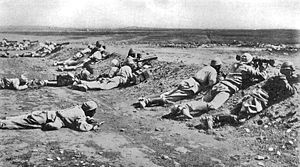
Andet slag om Gaza / Slaget / 19 April / Infanteriangreb / Angreb ved kysten - 53. division
Osmanniske maskingeværskytter
Det Andet slag om Gaza blev udkæmpet mellem 17. og 19. april 1917 efter den egyptiske ekspeditionsstyrkes nederlag i det Første slag om Gaza i marts under felttoget i Sinai og Palæstina i 1. verdenskrig. Gaza blev forsvaret af den stærkt forskansede osmanniske garnison, som var blevet væsentligt forstærket efter det første slag. Den bemandede byens forsvar og en linje af stærke skanser, som strakte sig østpå langs vejen fra Gaza til Beersheba. Forsvarerne blev angrebet af den Østlige styrkes tre infanteridivisioner med støtte fra to beredne divisioner, men forsvarernes styrke, deres forskansninger og artilleristøtten decimerede angriberne.